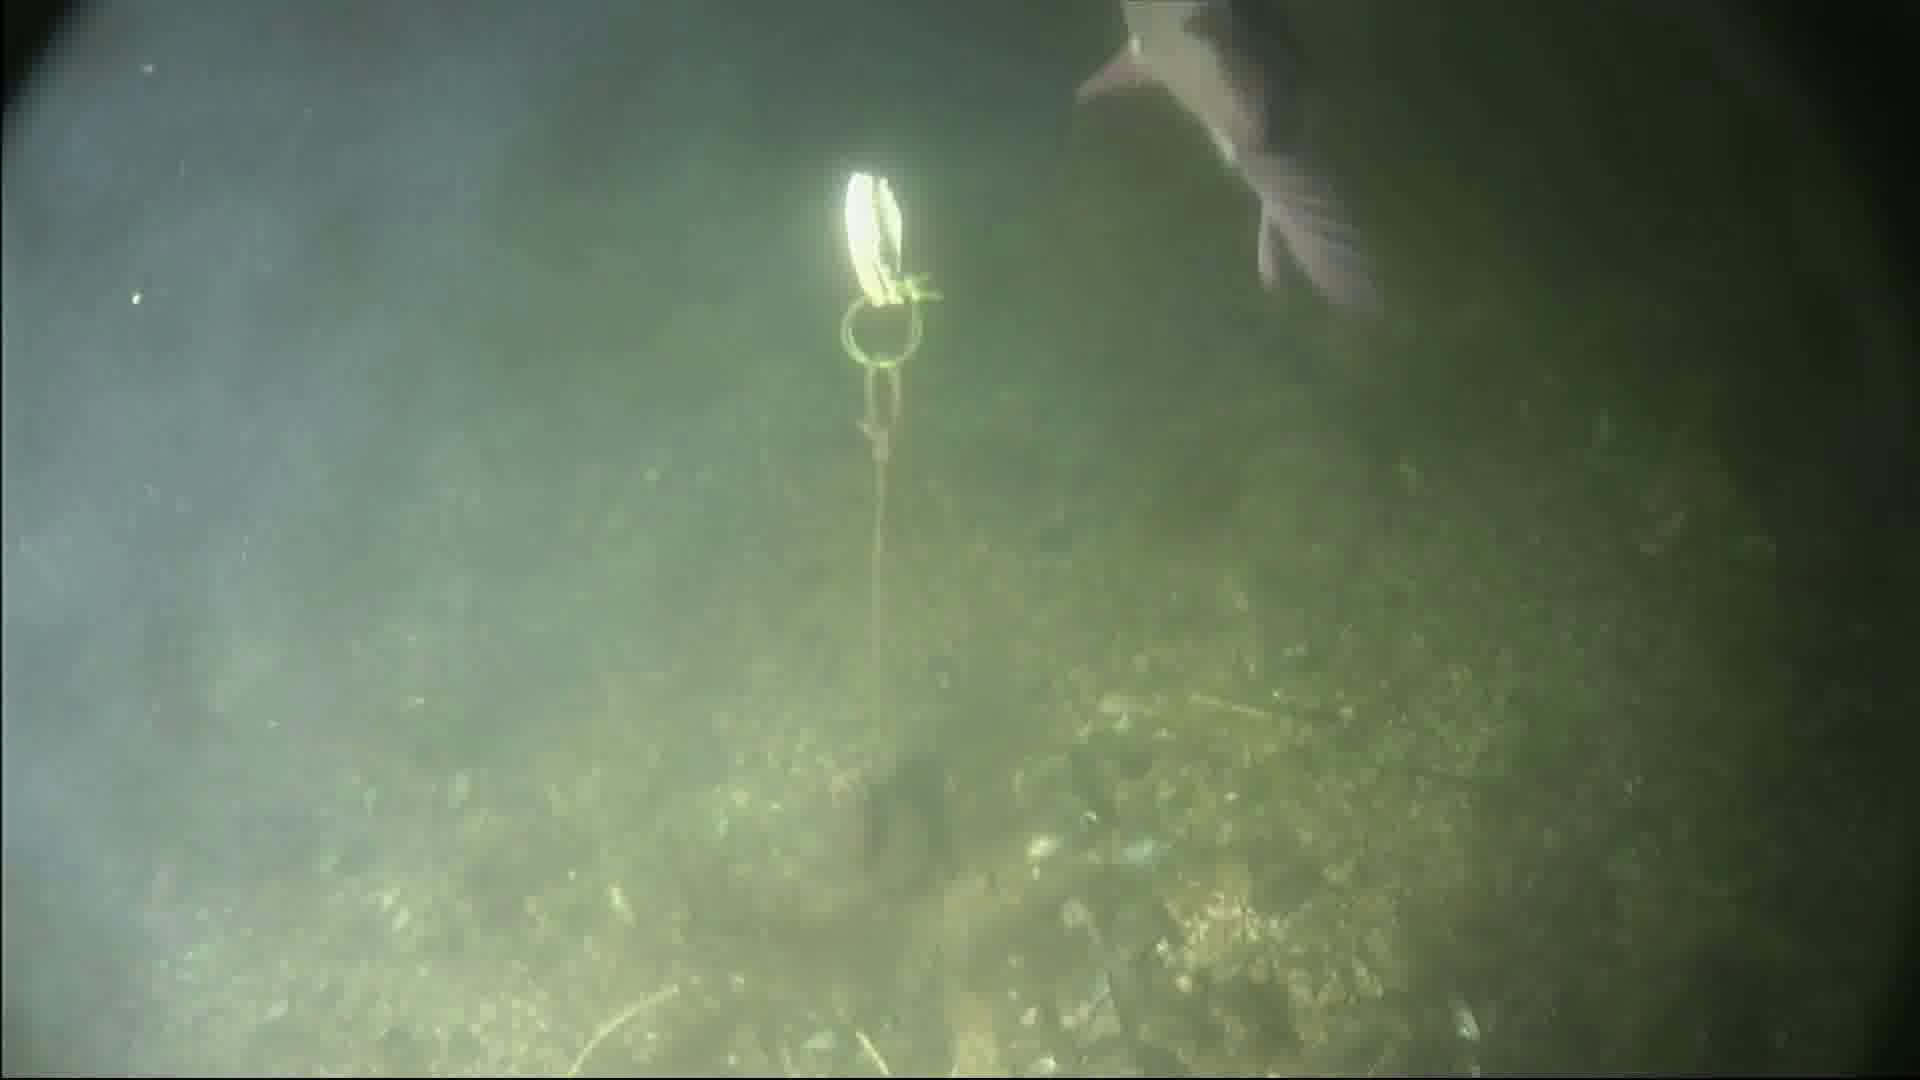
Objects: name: fish
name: crab